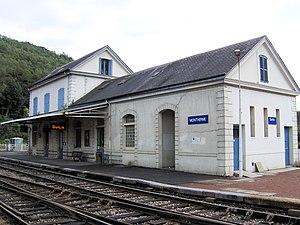
La gare de Monthermé vue du quai.
La gare de Monthermé est une gare ferroviaire française de la ligne de Soissons à Givet, située au lieu-dit la Gare, site de l'ancienne commune de Château-Regnault, sur le territoire de la commune de Bogny-sur-Meuse, à proximité de Monthermé, dans le département des Ardennes, en région Grand Est.
Monthermé est une commune française, située dans le département des Ardennes en région Grand Est.